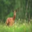
Label: deer